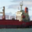
Label: ship